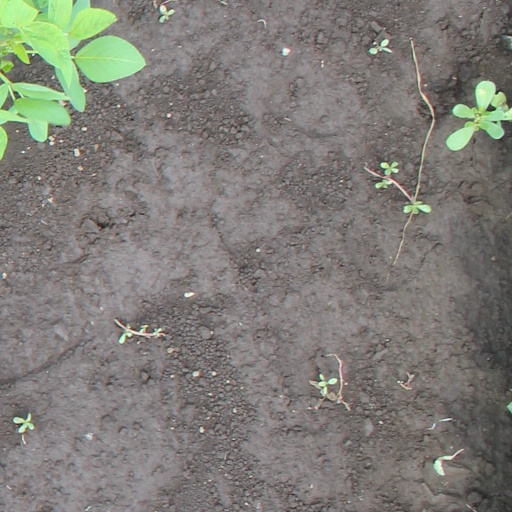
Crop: soybean